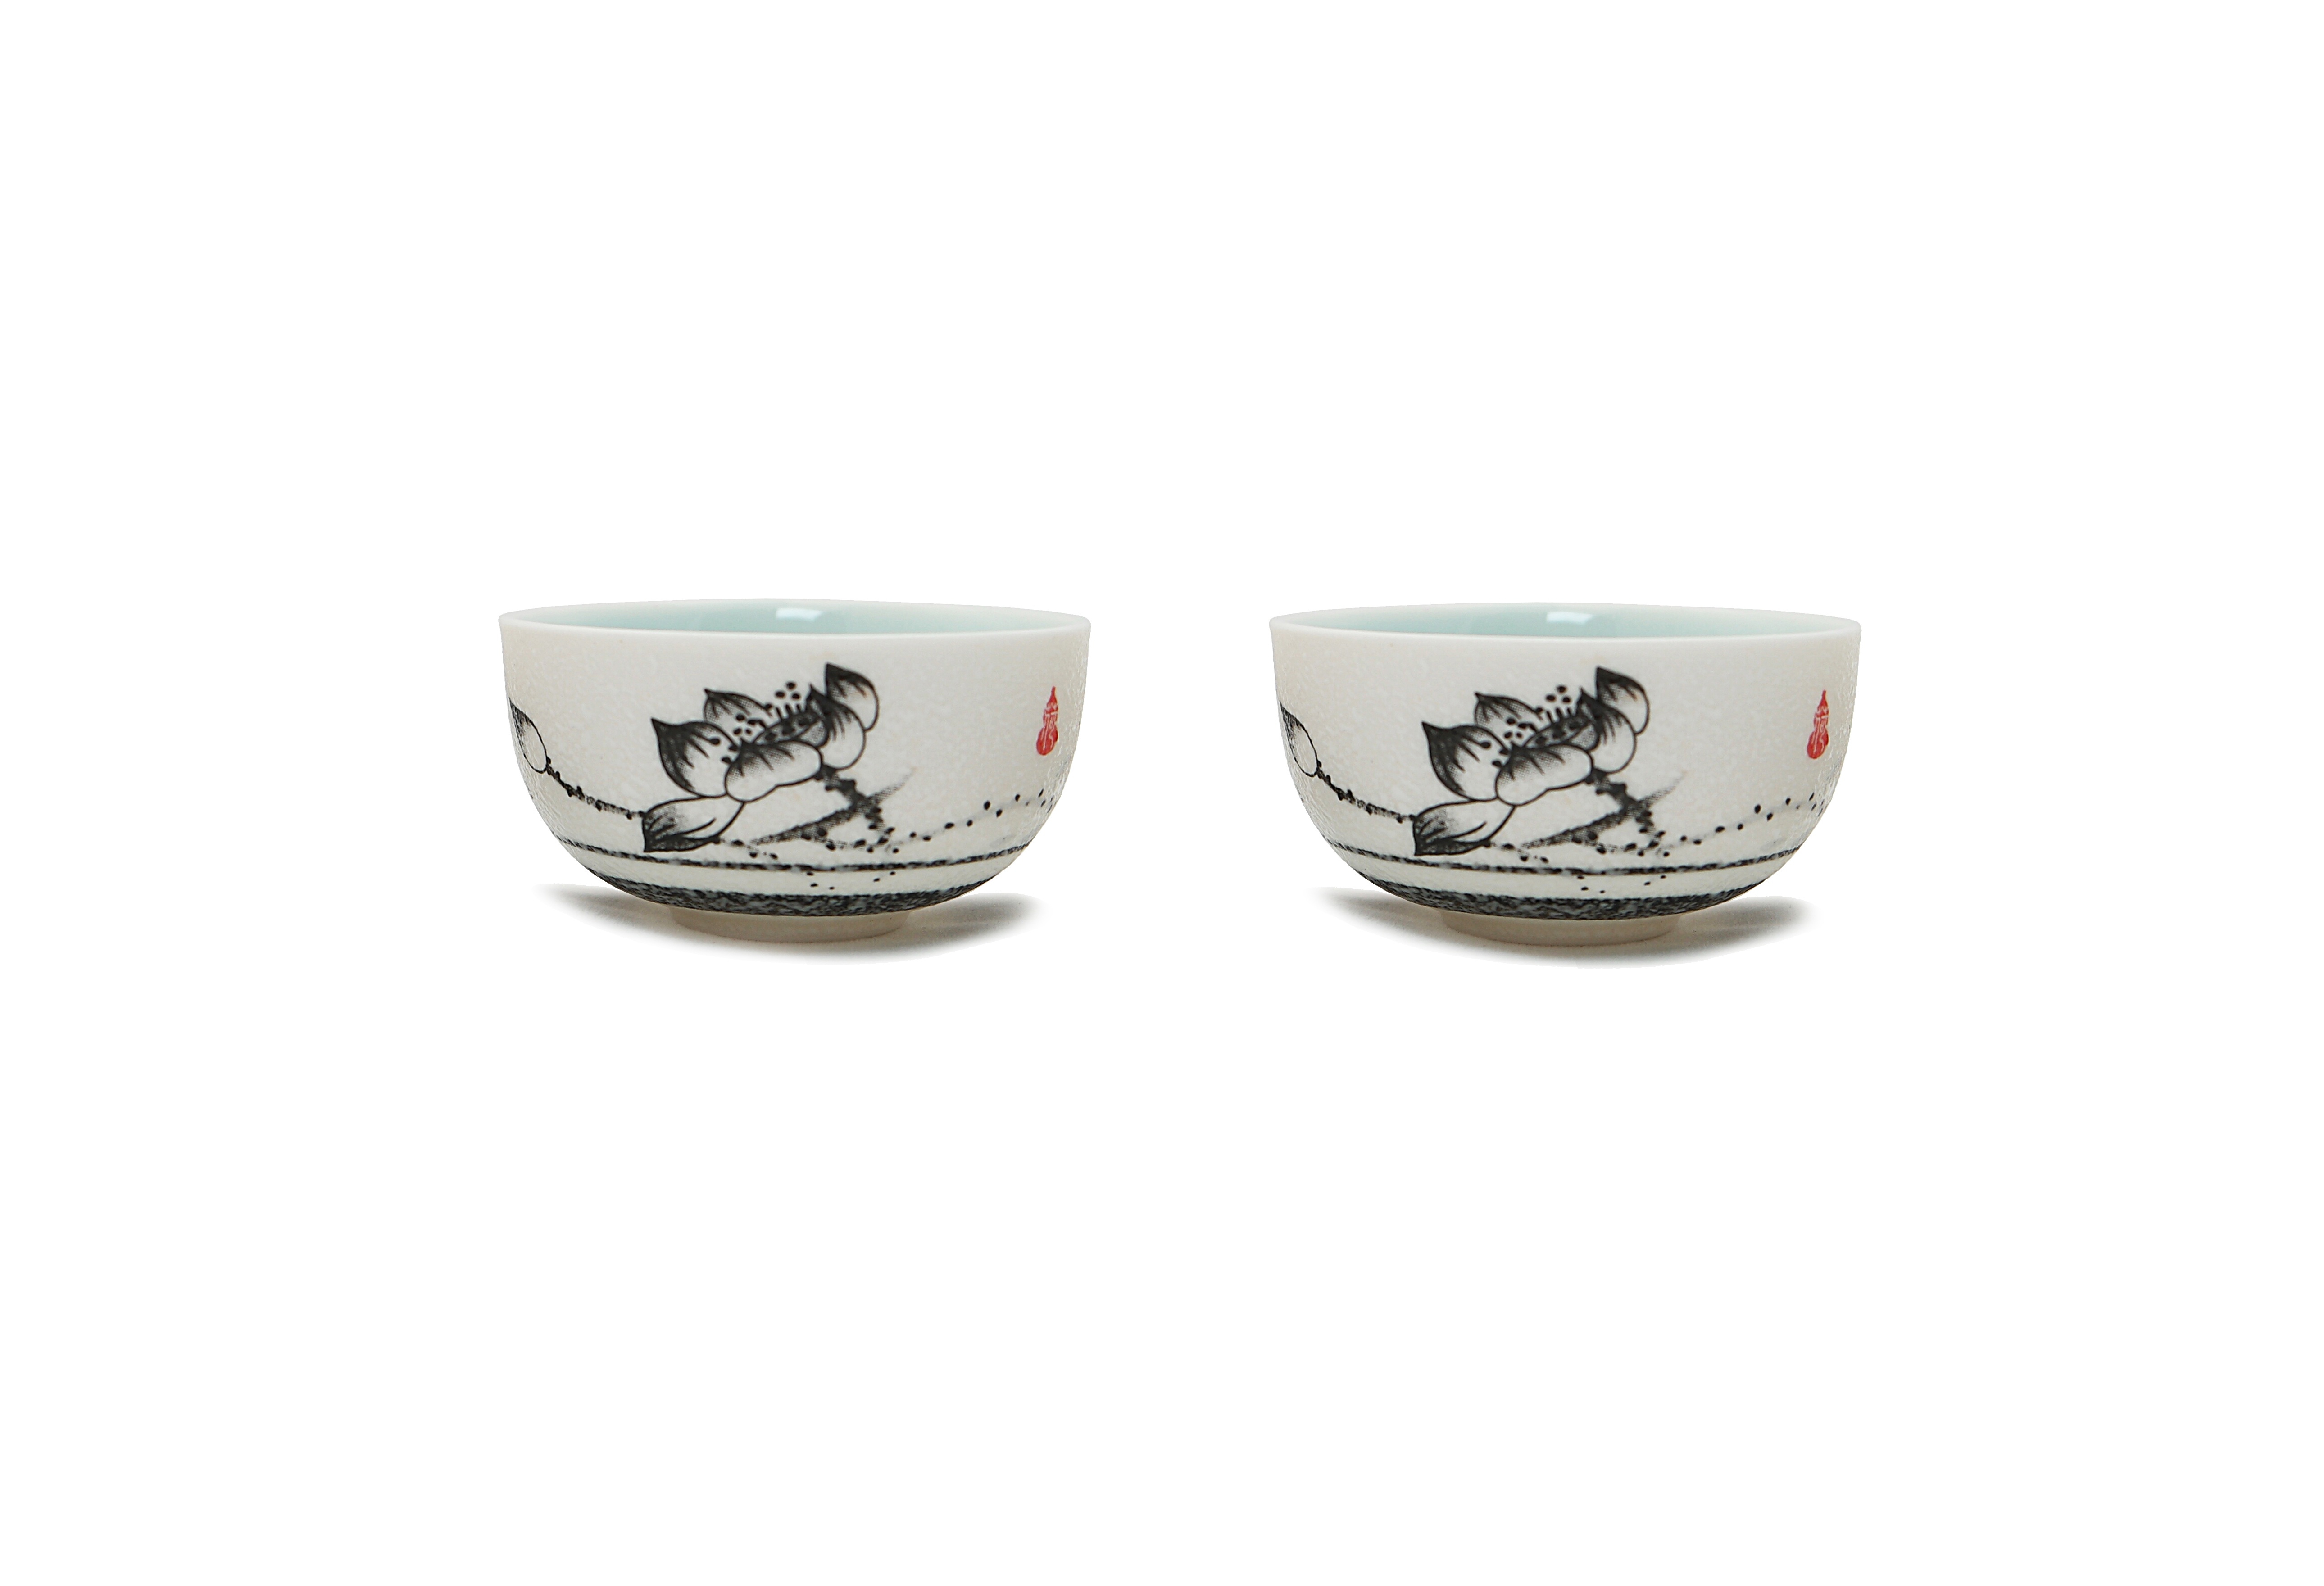
tea, cup, bowl, ceramic, tableware, material, teacup, tee, porcelain, people's republic of china, dishware, tijan, china teacup